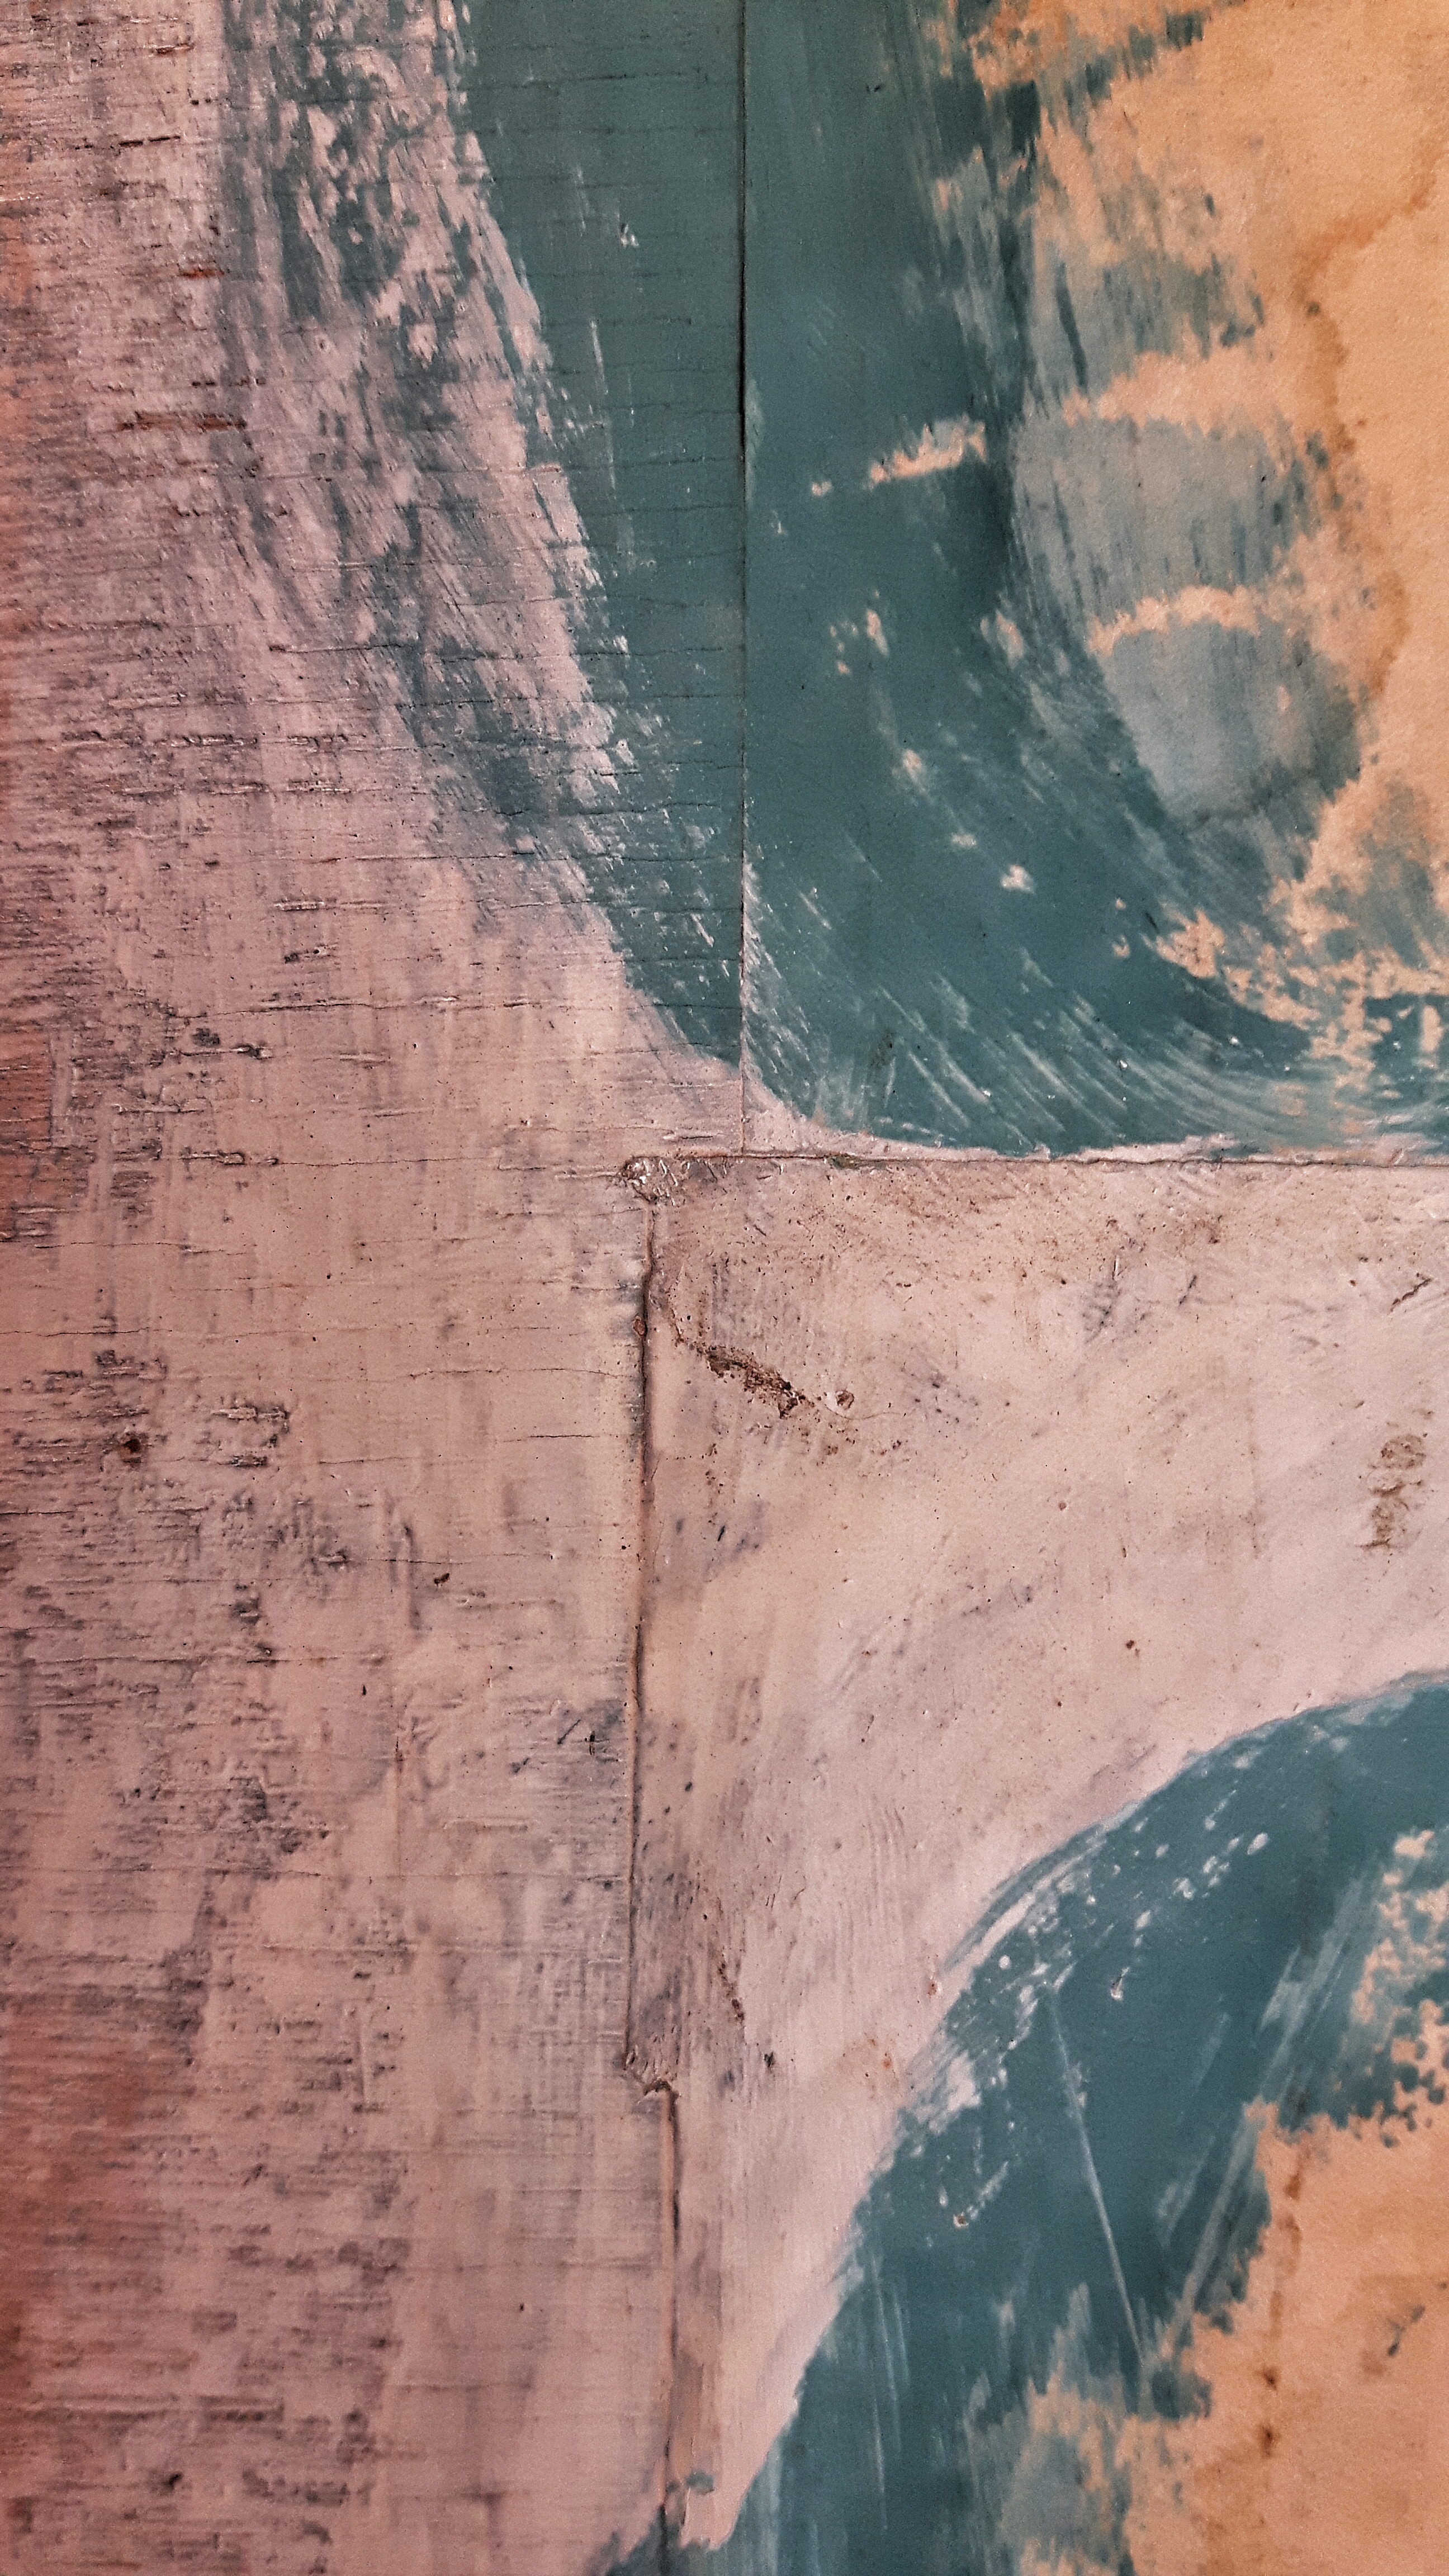
sea, rock, texture, cliff, reflection, color, paint, canyon, terrain, painting, geology, drawing, landform, the framework, aerial photography, atmosphere of earth